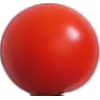
Label: Tomato Cherry Red 1